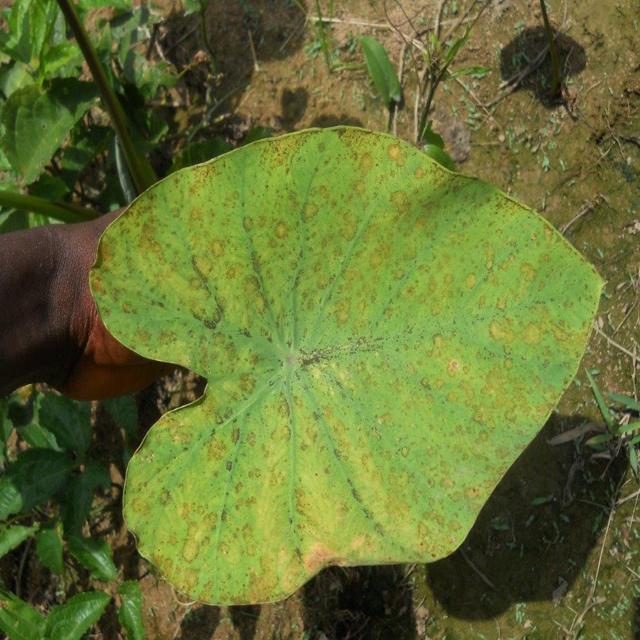
Label: Mid_Blight